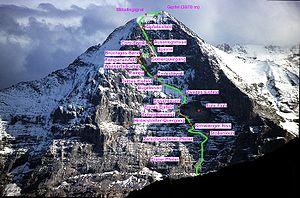
La face nord de l'Eiger, dans l'Oberland bernois, est l'une des trois grandes faces nord des Alpes, avec celles du Cervin et des Grandes Jorasses. De la base de la paroi jusqu'au sommet de l'Eiger, sa dénivellation, à défaut d'atteindre les 1 800 mètres souvent avancés, ne compte pas moins de 1 600 mètres. Avec les faces nord du Cervin et des Grandes Jorasses, elle a constitué pour l'alpinisme l'un des « trois derniers problèmes des Alpes », et le dernier résolu.